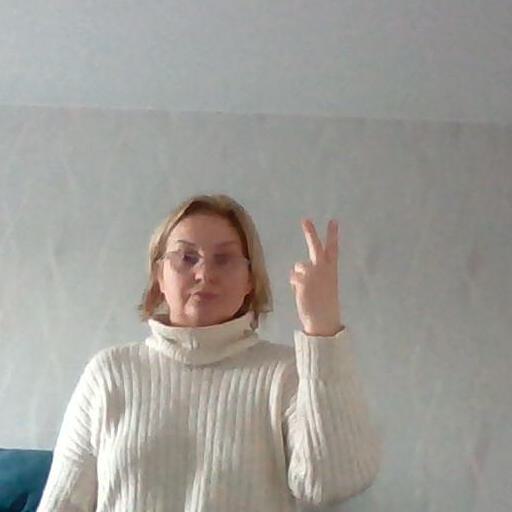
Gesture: peace_inverted